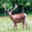
Label: deer